British Movement

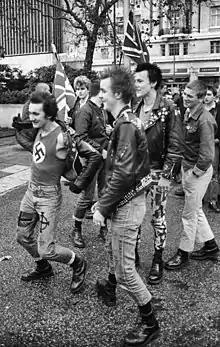
Skinhead and punk supporters of BM, London, circa 1979

Not long after its formation the BM gained news coverage in Leicester, where a growing Midlands branch was being organised by Ray Hill, when local members attacked students who were supporting an Anti-Apartheid Movement protest against a South African trade delegation visiting the city. Direct action activities such as this, which usually ended in violence, became the stock in trade of the BM during its early days. An underground cell, the National Socialist Group, was also established in Blackheath by David Courtney and this undertook paramilitary training exercises in Scotland whilst also seeking to build links between the BM and like-minded groups in Europe. The group vanished suddenly in 1969 when Special Branch began to investigate them, with Courtney in particular dropping out of the far-right scene for some time afterwards.